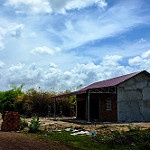
Label: buildings